Waterflow, New Mexico

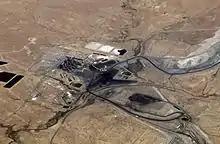
San Juan Generating Station (PNM) 2012. Mine is just to the right of this photo.

Waterflow is an unincorporated community and census-designated place in San Juan County, New Mexico, United States on the north side of the San Juan River. It is immediately west of Fruitland and north across the river from the Navajo Nation. It is east of Shiprock.